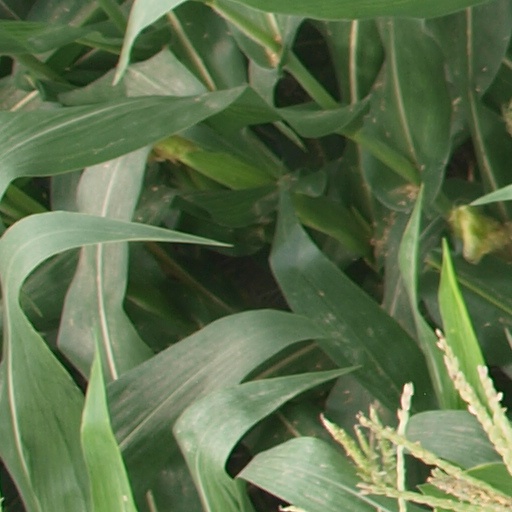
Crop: maize; corn